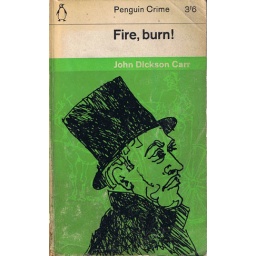
Cover drawing by Romeck Marber. There's another drawing of a horse and cart in white beneath the black drawing.